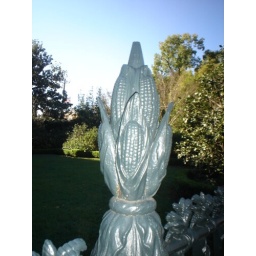
This one house was surrounded by a wrought-iron fence made up of intricately designed corn stalks. It was corn-tastic.